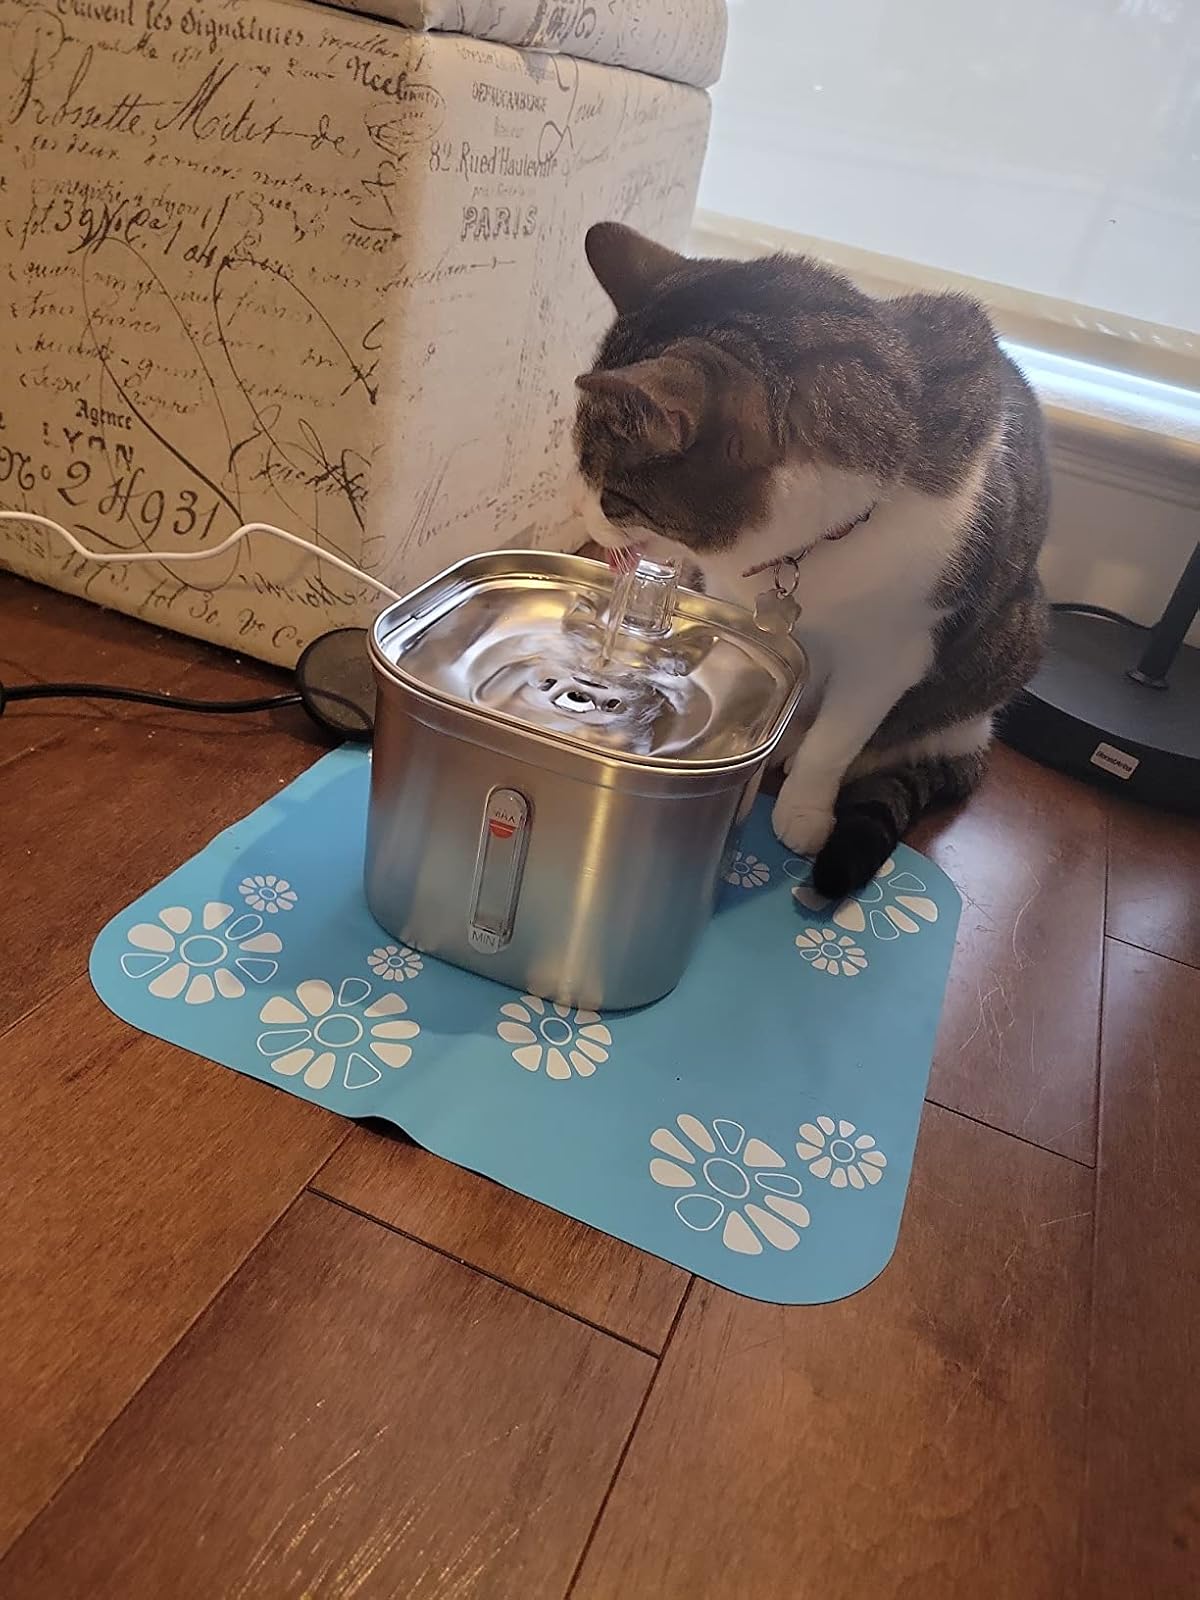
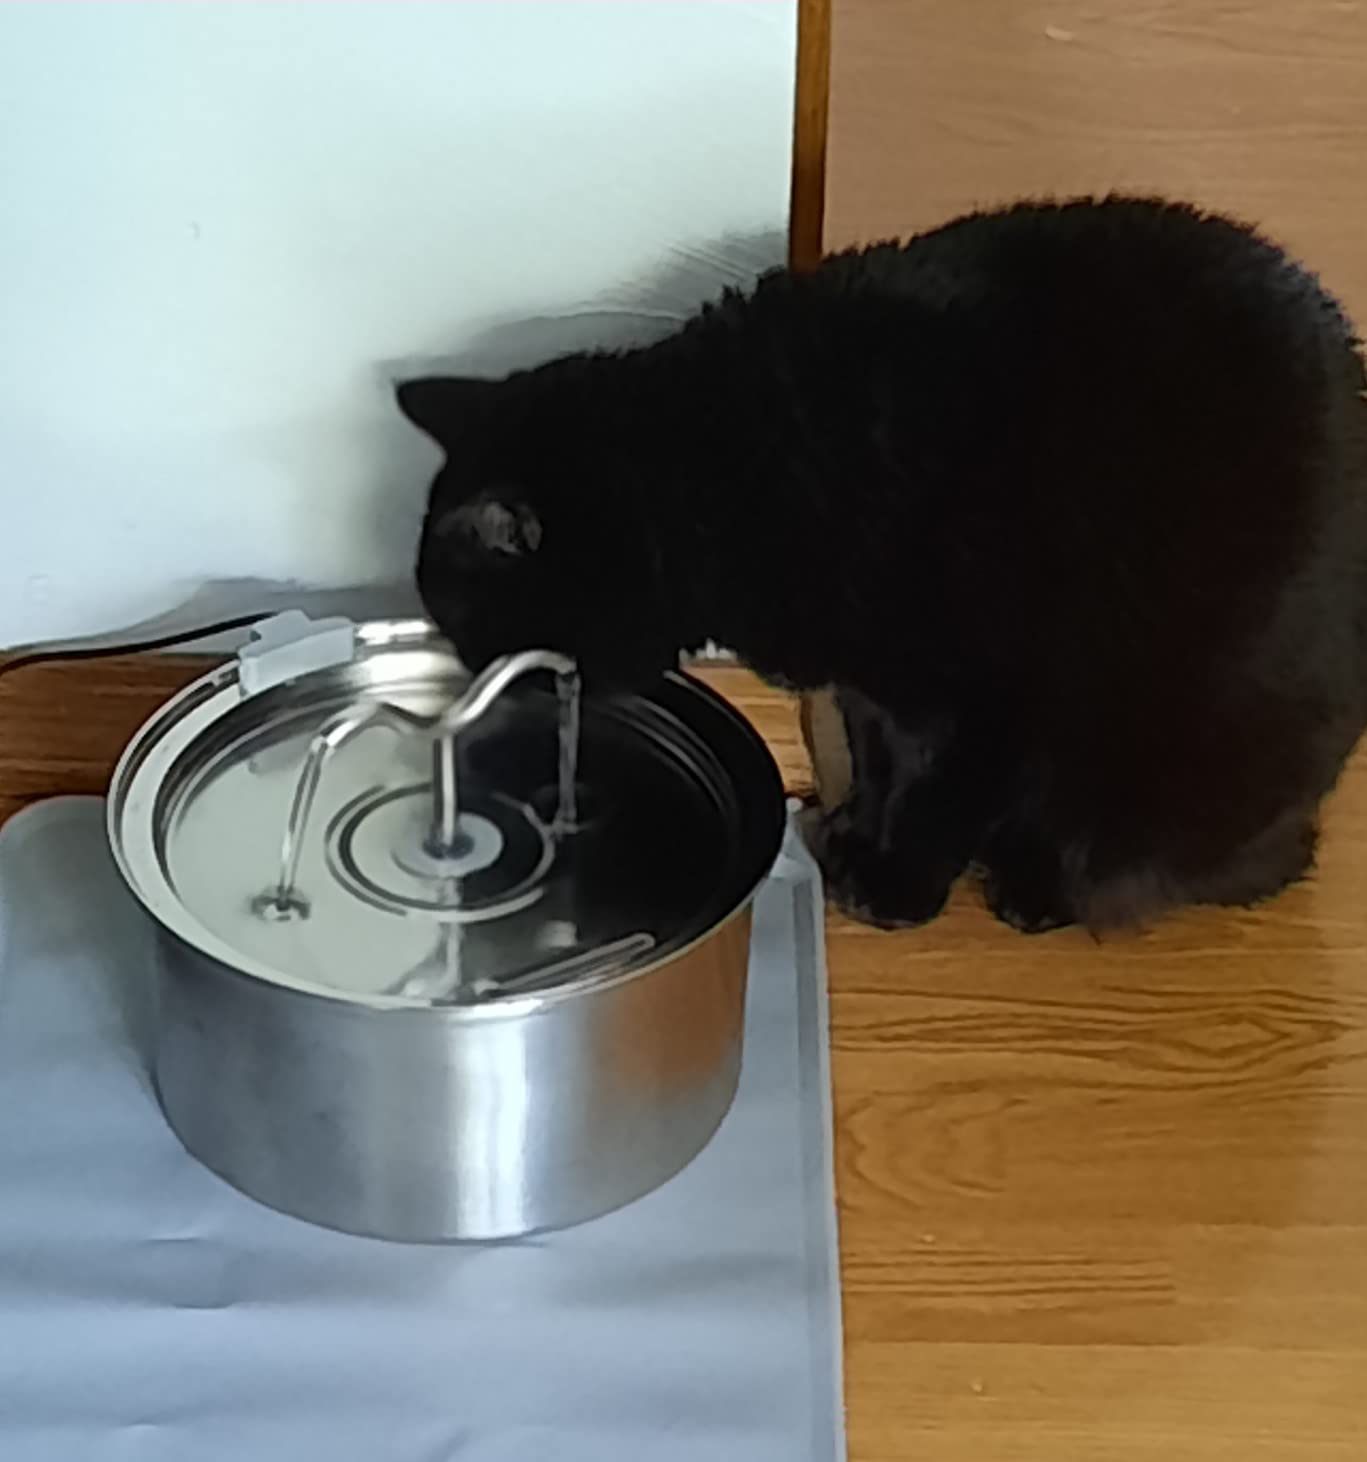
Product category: items_bowl
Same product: no